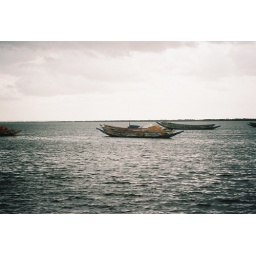
The boats that I bought fish from in Zig.